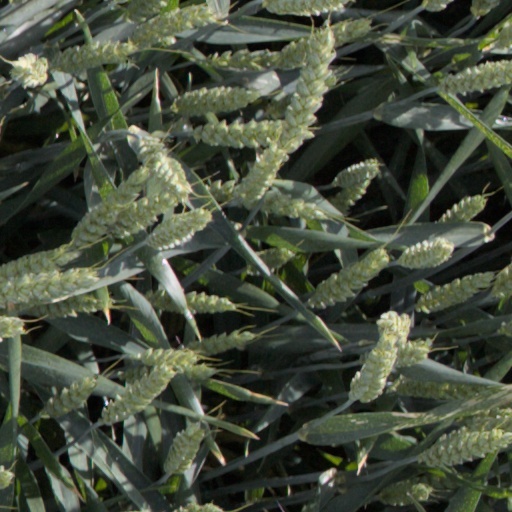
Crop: wheat